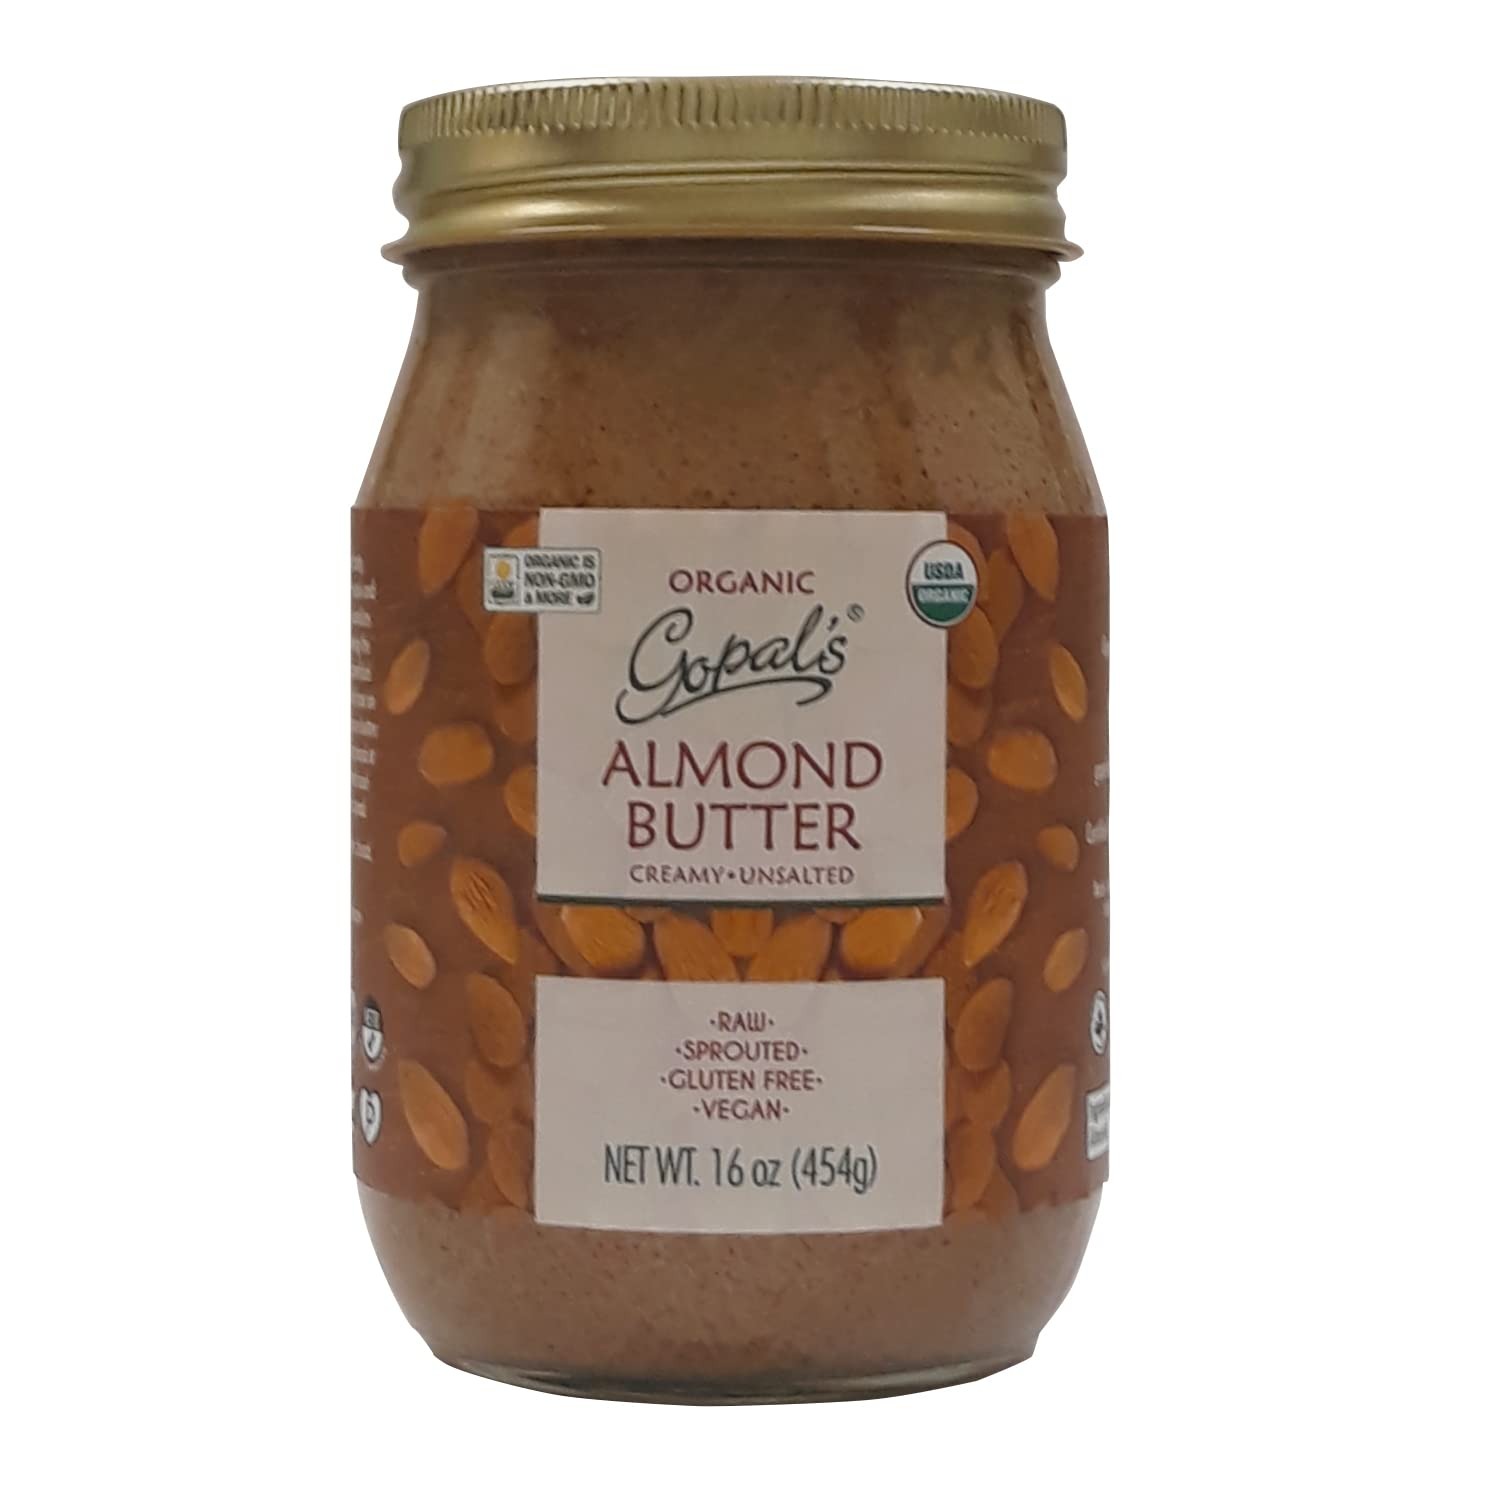
Item Name: Gopal's Organic RAW SPROUTED Almond Butter, USDA Organic and Gluten-Free, Creamy and Unsalted, 16 Ounce (453 Grams) Glass Jar
Bullet Point 1: HEALTHY & TASTY PEANUT-BUTTER ALTERNATIVE: Gopal's creamy and smooth nut butter is a delicious, peanut-free nut spread. High in protein, zero sodium, and rich in enzymes. Stir and enjoy as the perfect snack or healthy dessert.
Bullet Point 2: ONE INGREDIENT: The only ingredient you'll find in Gopal's Raw and Sprouted Almond Butter is premium, certified organic almonds. No additives. No artificial ingredients are used whatsoever, including sugars, fillers, and preservatives.
Bullet Point 3: RESPONSIBLY SOURCED & PROCESSED: Gopal's Healthfoods only source the best ingredients but are able to keep their high quality products affordable for valued customers, like you. All facilities are completely gluten and peanut-free.
Bullet Point 4: USDA CERTIFIED ORGANIC: Gopal's is organically certified by the CCOF (California Certified Organic Farmers). This plant-based nut butter is gluten free, non GMO, Vegan, Paleo, Keto and Whole 30 friendly.
Bullet Point 5: BENEFITS OF SPROUTED AND RAW FOODS: Gopal's uses only sprouted and raw almonds making it easier for the body to absorb the healthiest nutrients.
Product Description: <p><strong>Why Gopal's Organic Raw and Sprouted Almond Butter?</strong></p> <p>Gopal's uses only 100% sprouted and raw almonds, which are USDA Certified Organic. Only in the raw state can an almond sprout. Modern pasteurizing techniques can kill the seeds and nuts and their ability to sprout. Organic and raw seeds and nuts are safe to be sprouted. The sprouting process may make it easier for the body to absorb nutrients including iron, zinc, and vitamin C.</p> <p>It tastes great, and it's healthy! This delicious sprouted and raw almond butter is gluten-free, soy-free and peanut-free. It contains absolutely no added sugars, oils, fillers or preservatives. It is made of premium, all natural organic almonds sourced from Spain, and it is processed in a completely peanut and gluten-free facility in Texas, USA.</p> <p><strong>Gopal's Premium Process</strong></p> <p>1) At Gopal's processing facility, they soak and germinate their organic raw almonds, which removes the phytic acid and enzymes inhibitors that are naturally present in nuts and seeds.<br /> <br /> 2) The almonds are then dried naturally and ground at temperatures of around 108 degrees (Heating them above 120 degrees begins to destroy the healthy enzymes and reduces the nutritional content).<br /> <br /> 3) They then package the nut butter in small batches to deliver the best and freshest butter to you.<br /> <br />Result: A pure, light and sweet tasting almond butter that is enzyme and nutrient rich and easily digested.</p> <p><strong>Prepare endless healthy treats with Gopal&rsquo;s Raw Almonds Butter</strong></p> <p>Enjoy as the perfect snack on bread, toast, muffins, fruits or veggies or as&nbsp;an excellent addition to your shakes, smoothies, or ice cream.&nbsp;</p> <p>Note: Refrigerate after opening for a longer shelf life. Oil separation may occur naturally, stir before serving.</p>
Value: 16.0
Unit: Ounce

Price: 28.99